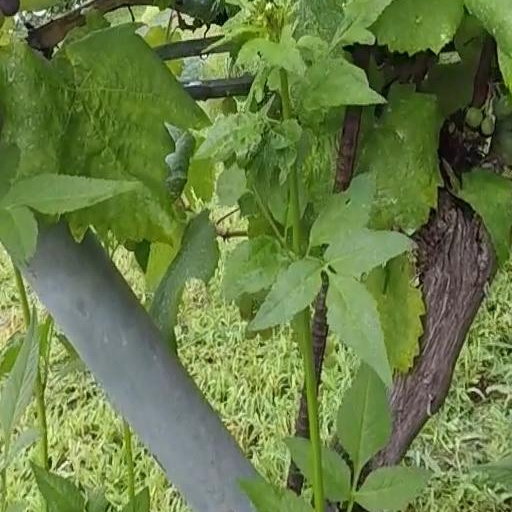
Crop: grape